Road to ... (Family Guy)

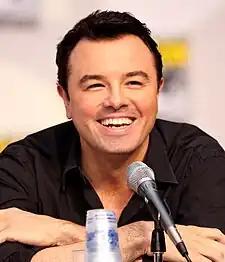
A man with short black hair and a black shirt in front of a microphone. His arms are crossed, and he is laughing.

As a result, series regular Greg Colton, who had worked on "Brian Goes Back to College", "No Meals on Wheels", and also "8 Simple Rules for Buying My Teenage Daughter", took over Povenmire's role as director of the "Road to" episodes. The next installment was titled "Road to Germany", which follows Brian and Stewie going back in time to rescue their neighbor Mort Goldman from the Nazi invasion of Poland. The episode was produced for the seventh season, it aired on October 19, 2008. Meighan returned to write the episode. After reading the script aloud, Jewish executive producer David A. Goodman said, "I'm going to get kicked out of my temple."